Question: Please indicate a possible affordance area of the surfboard that can be used for carrying
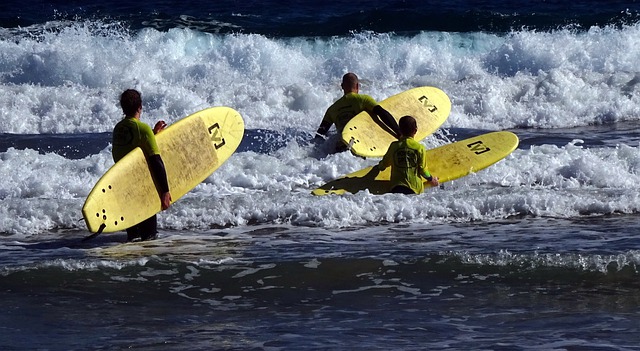
Answer: [325.5, 128.5, 512.5, 193.5]